Charlie and the Chocolate Factory (film)

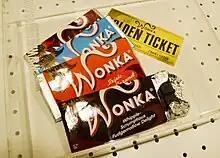
A limited set of Wonka Bars were released as part of the film's marketing campaign.

The film's debut in the United Kingdom "smashed even the most optimistic industry projections", taking in $37.3 million. The film performed well in France, Spain, Australia, and Mexico. Its performance in Germany was considered less than expected. By the end of its theatrical run, the film had grossed $206,459,076 in the United States and $269,366,408 in foreign countries, coming to a worldwide total of $475,825,484.